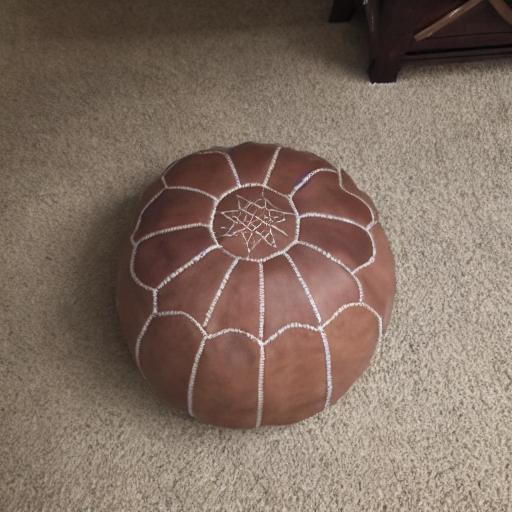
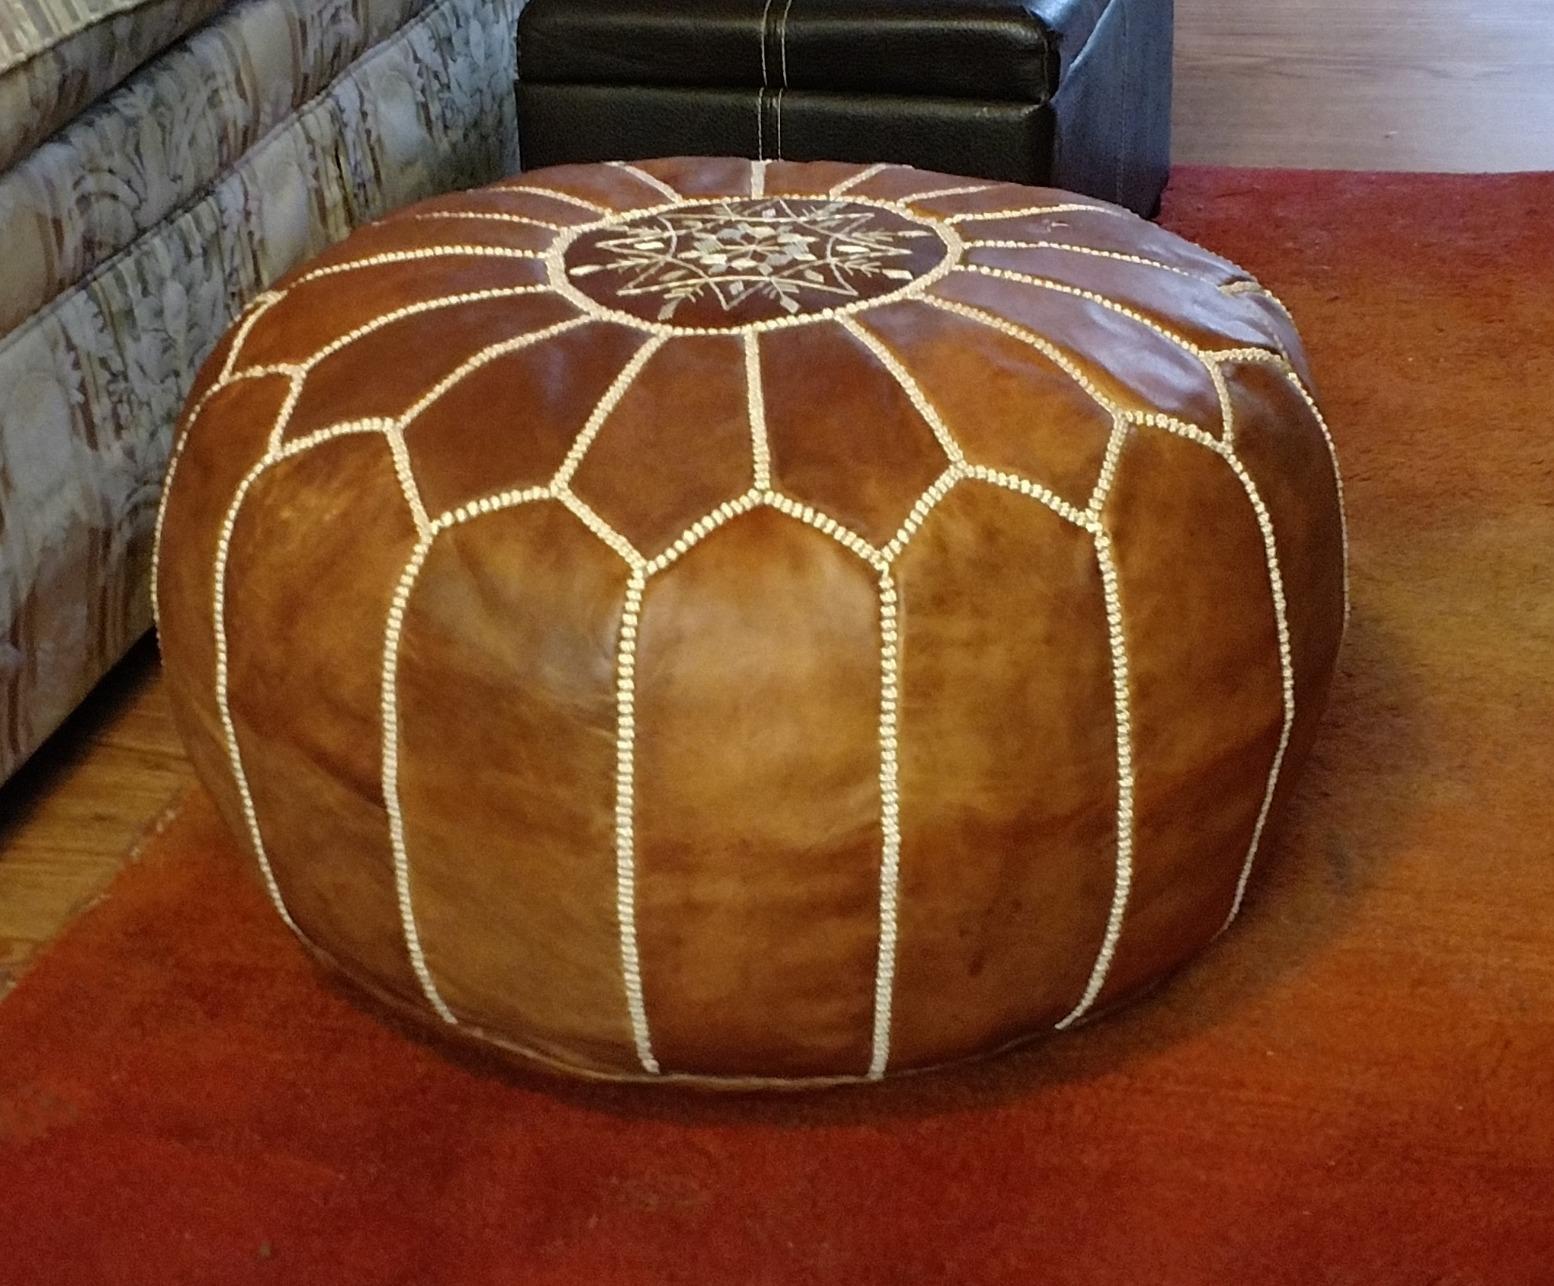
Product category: stool
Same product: no